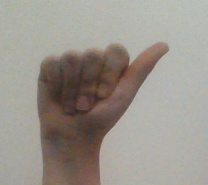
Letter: dhad